Basilica of Saint Francis of Assisi

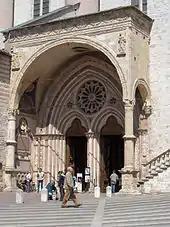
Side entrance to the lower basilica.

The west end of the transept and the apse have been decorated with many frescoes by Cimabue and his workshop (starting in ). The magnificent "Crucifixion", with Saint Francis on his knees at the foot of the Cross, stresses again the veneration of the Passion of Christ by Saint Francis. The frescoes of Cimabue soon suffered from damp and decay. Due to the use of lead oxide in his colours and to the fact that the colours were applied when the plaster was no longer fresh, they have deteriorated and have been reduced to photographic negatives.